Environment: real
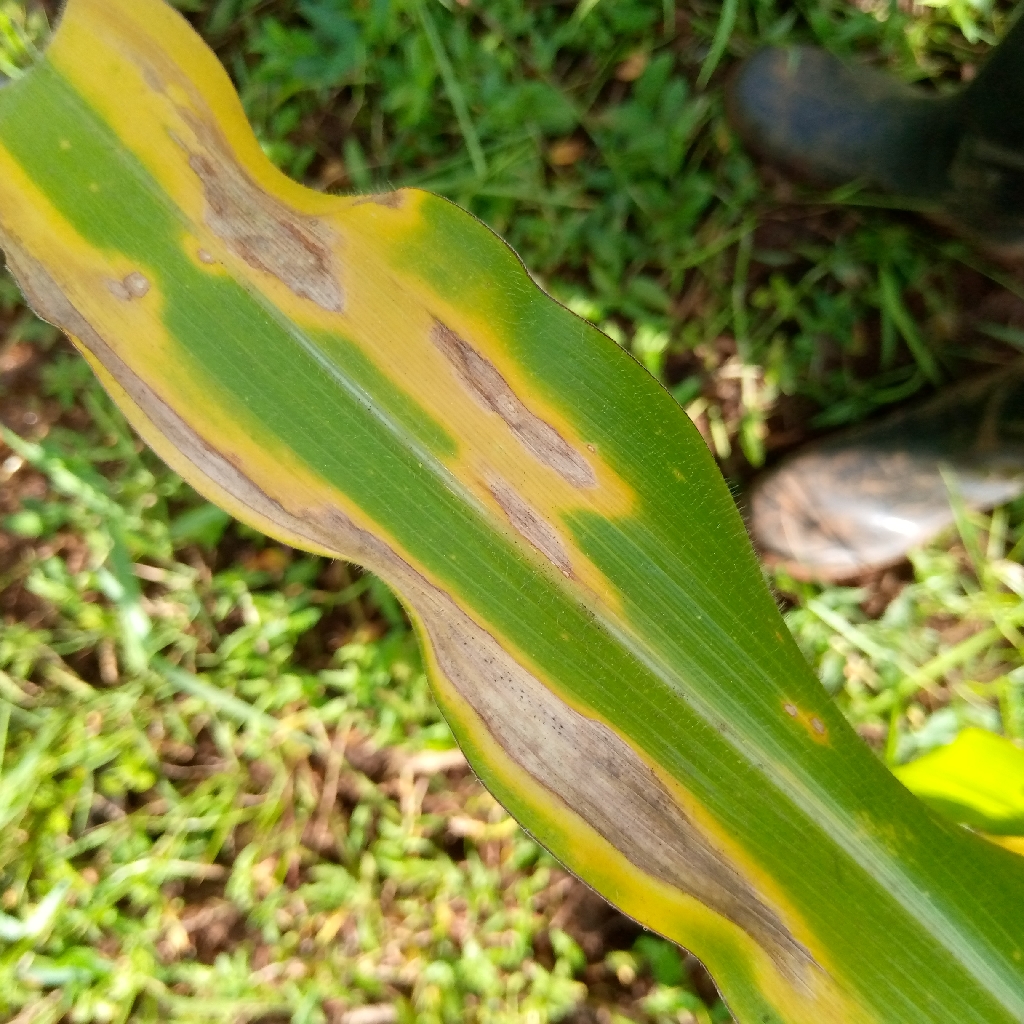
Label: northern_corn_leaf_blight